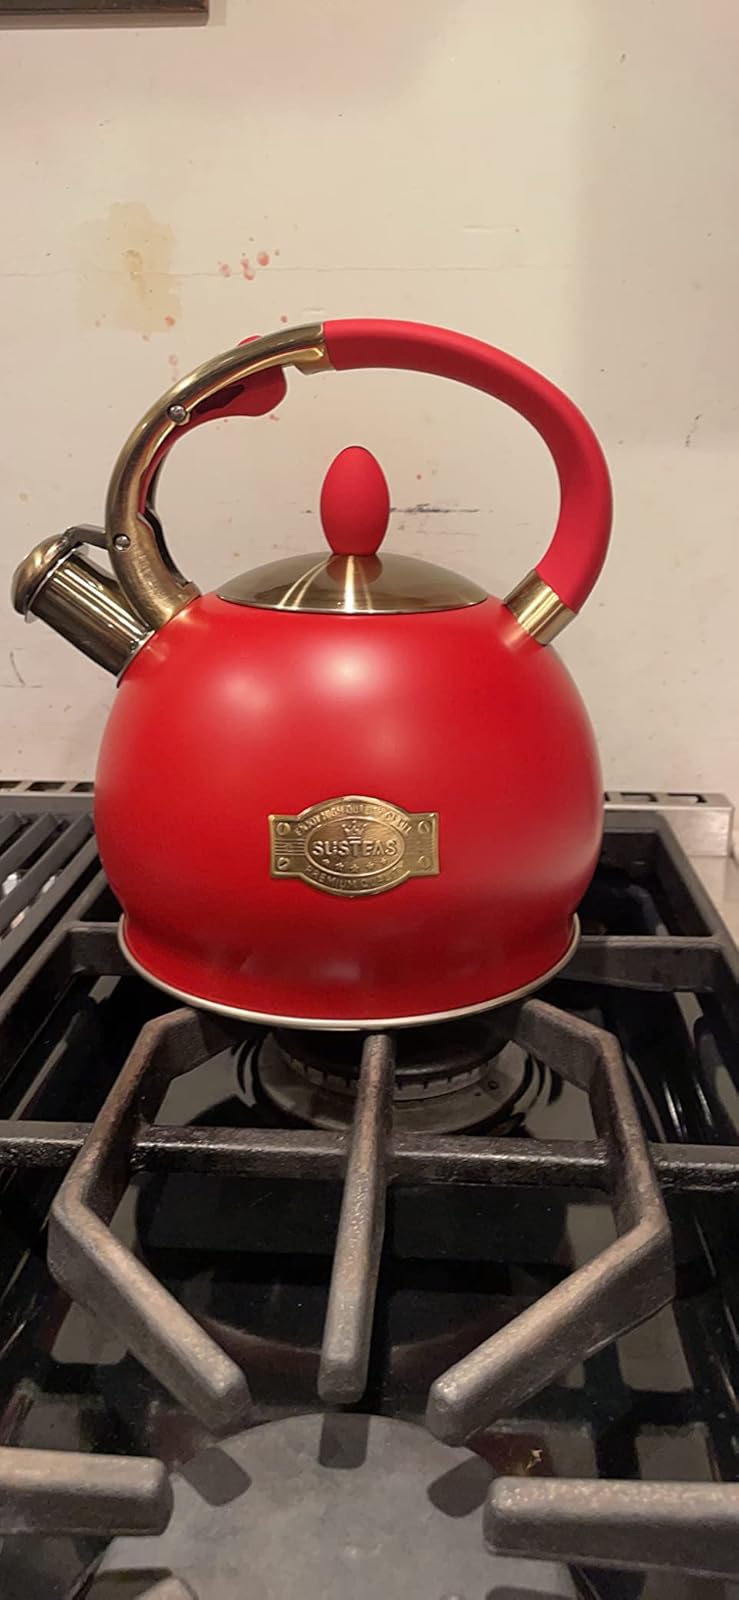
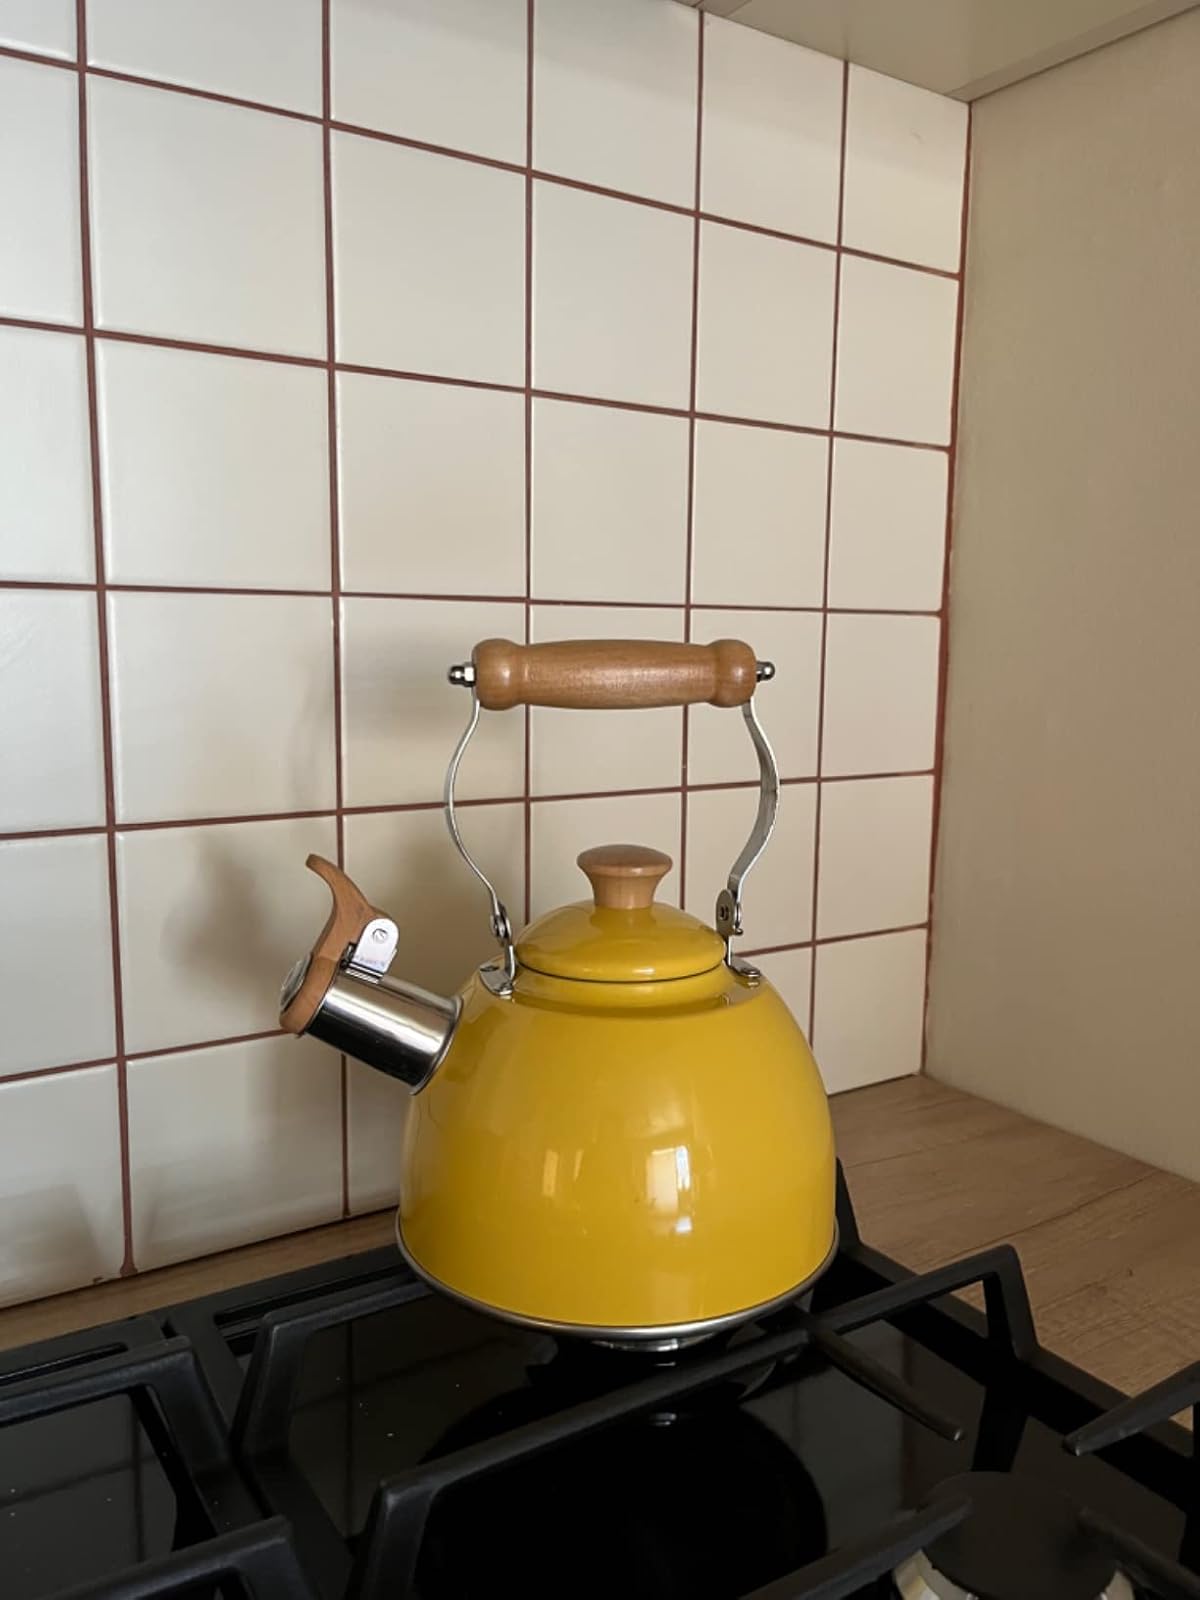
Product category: items_kettle
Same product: no